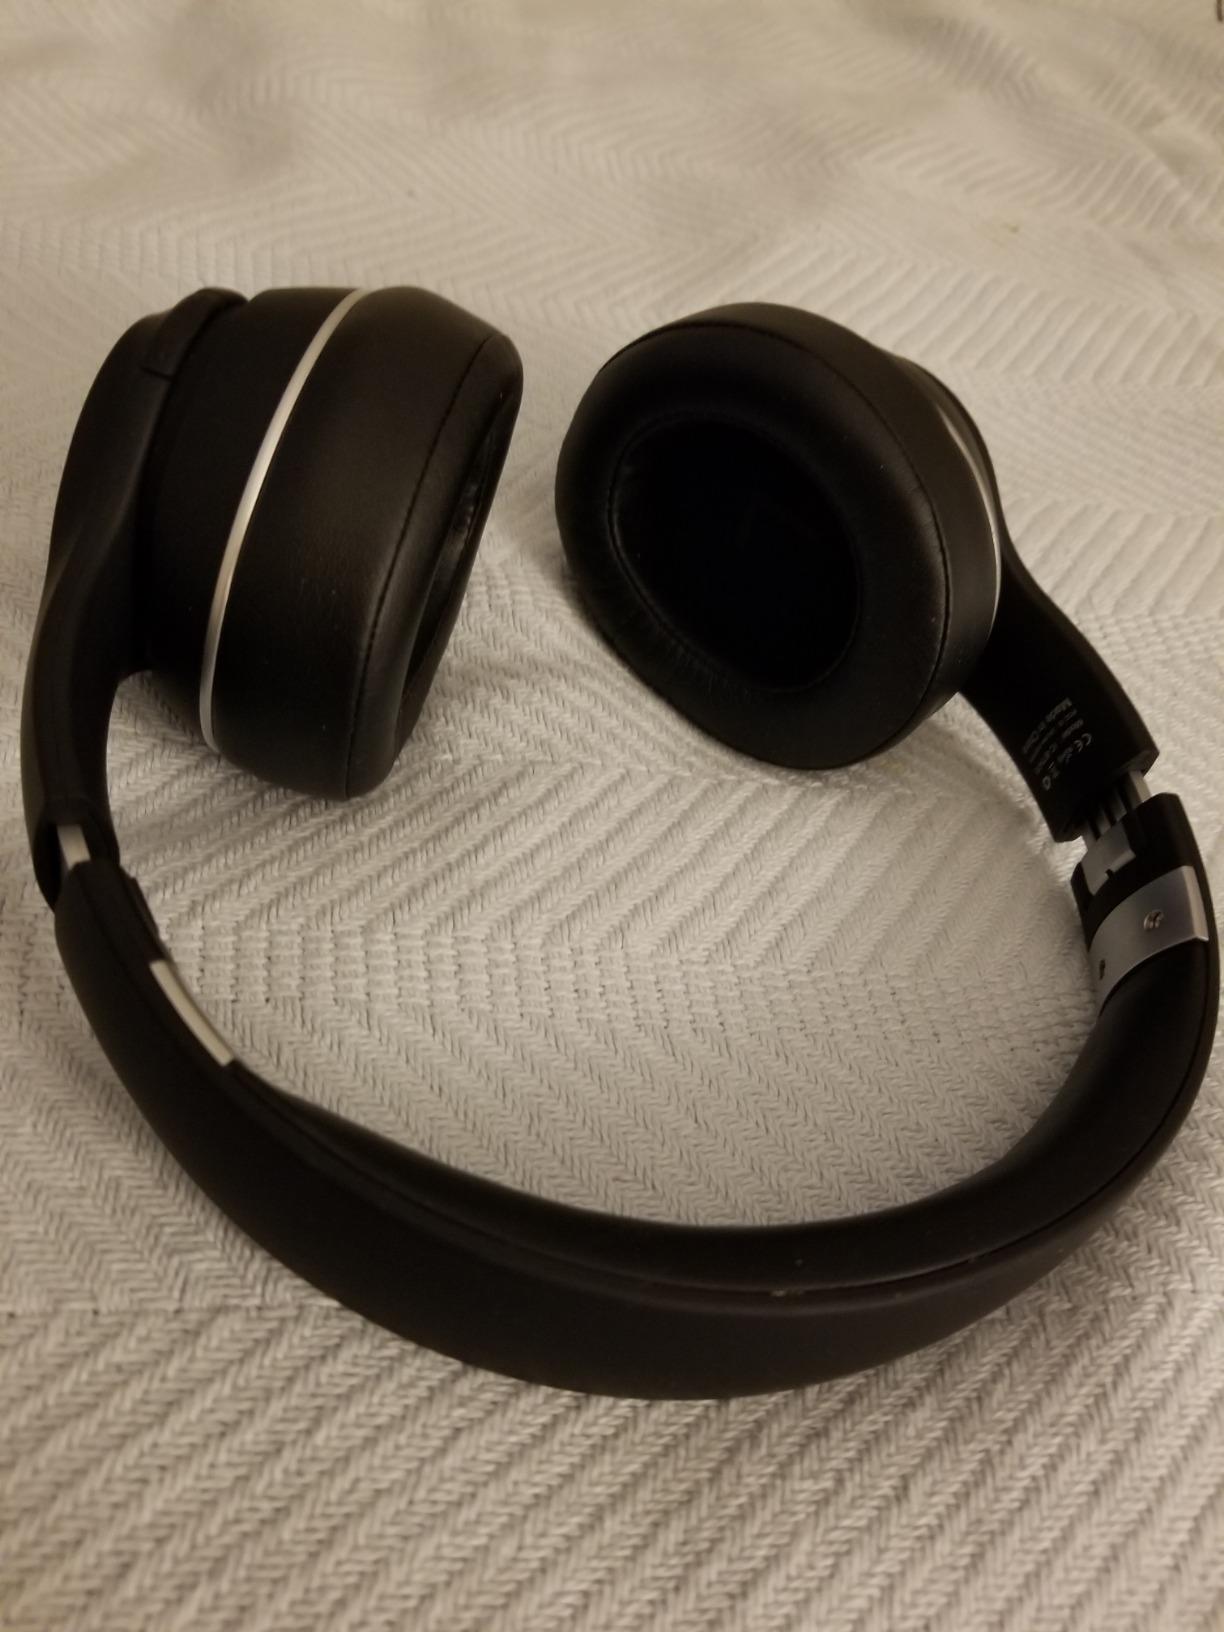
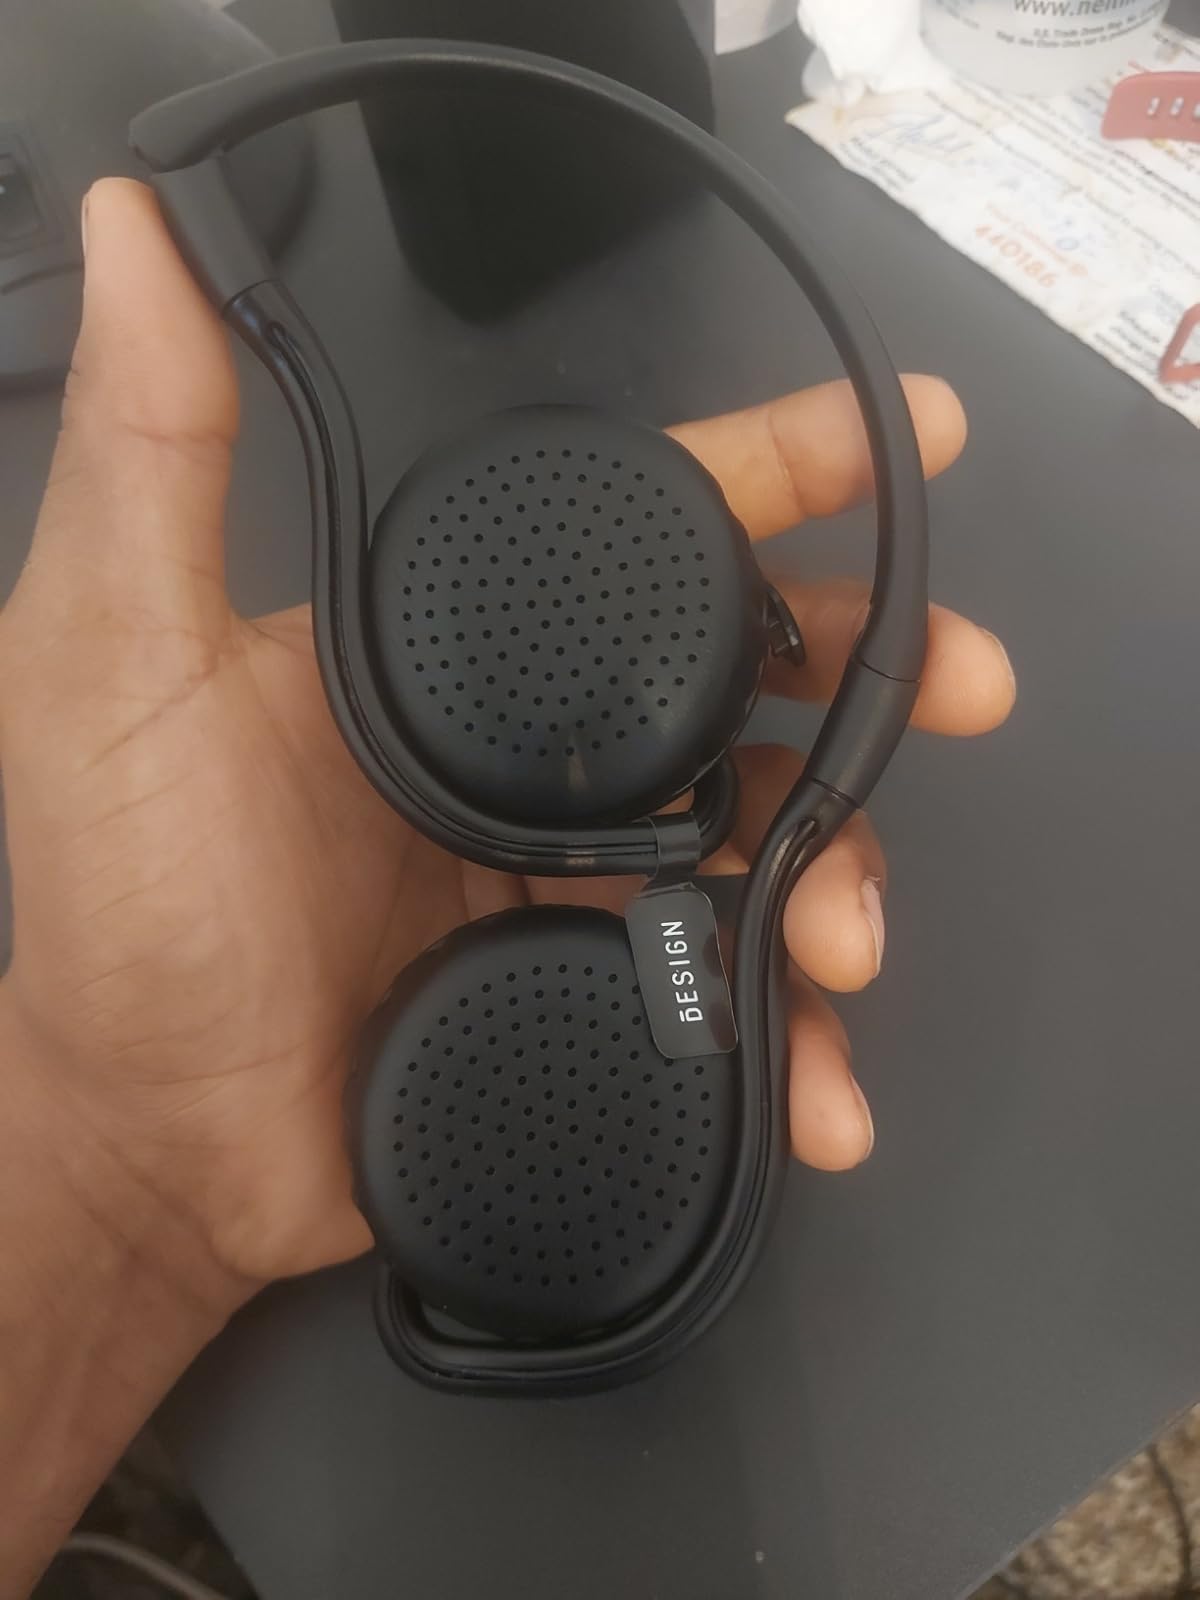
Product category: headphones
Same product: no